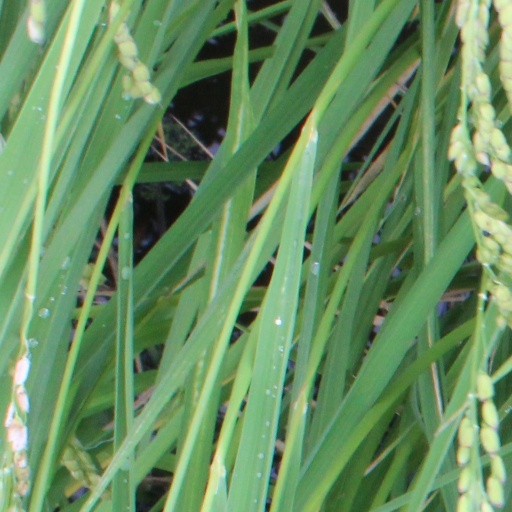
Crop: rice